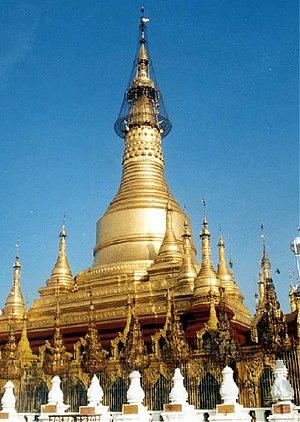
La Pagode Shwesandaw, ou Shwesandaw Paya, est un stûpa de Prome, en Birmanie. C'est un des plus importants lieux de pèlerinage du pays. Elle contiendrait quelques cheveux de Bouddha.